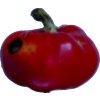
Label: red_pepper